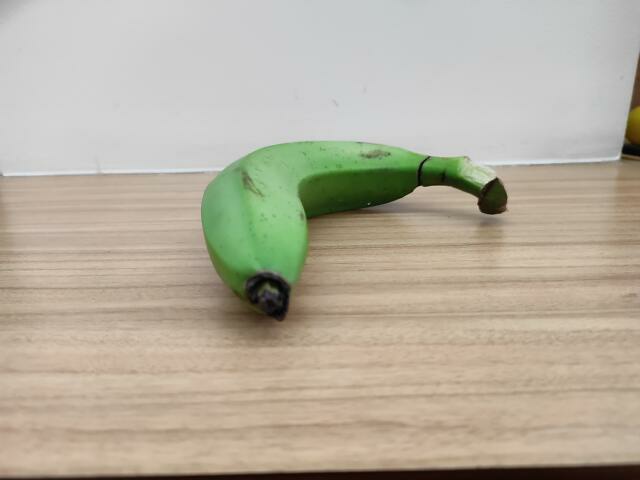
Label: Raw_Banana